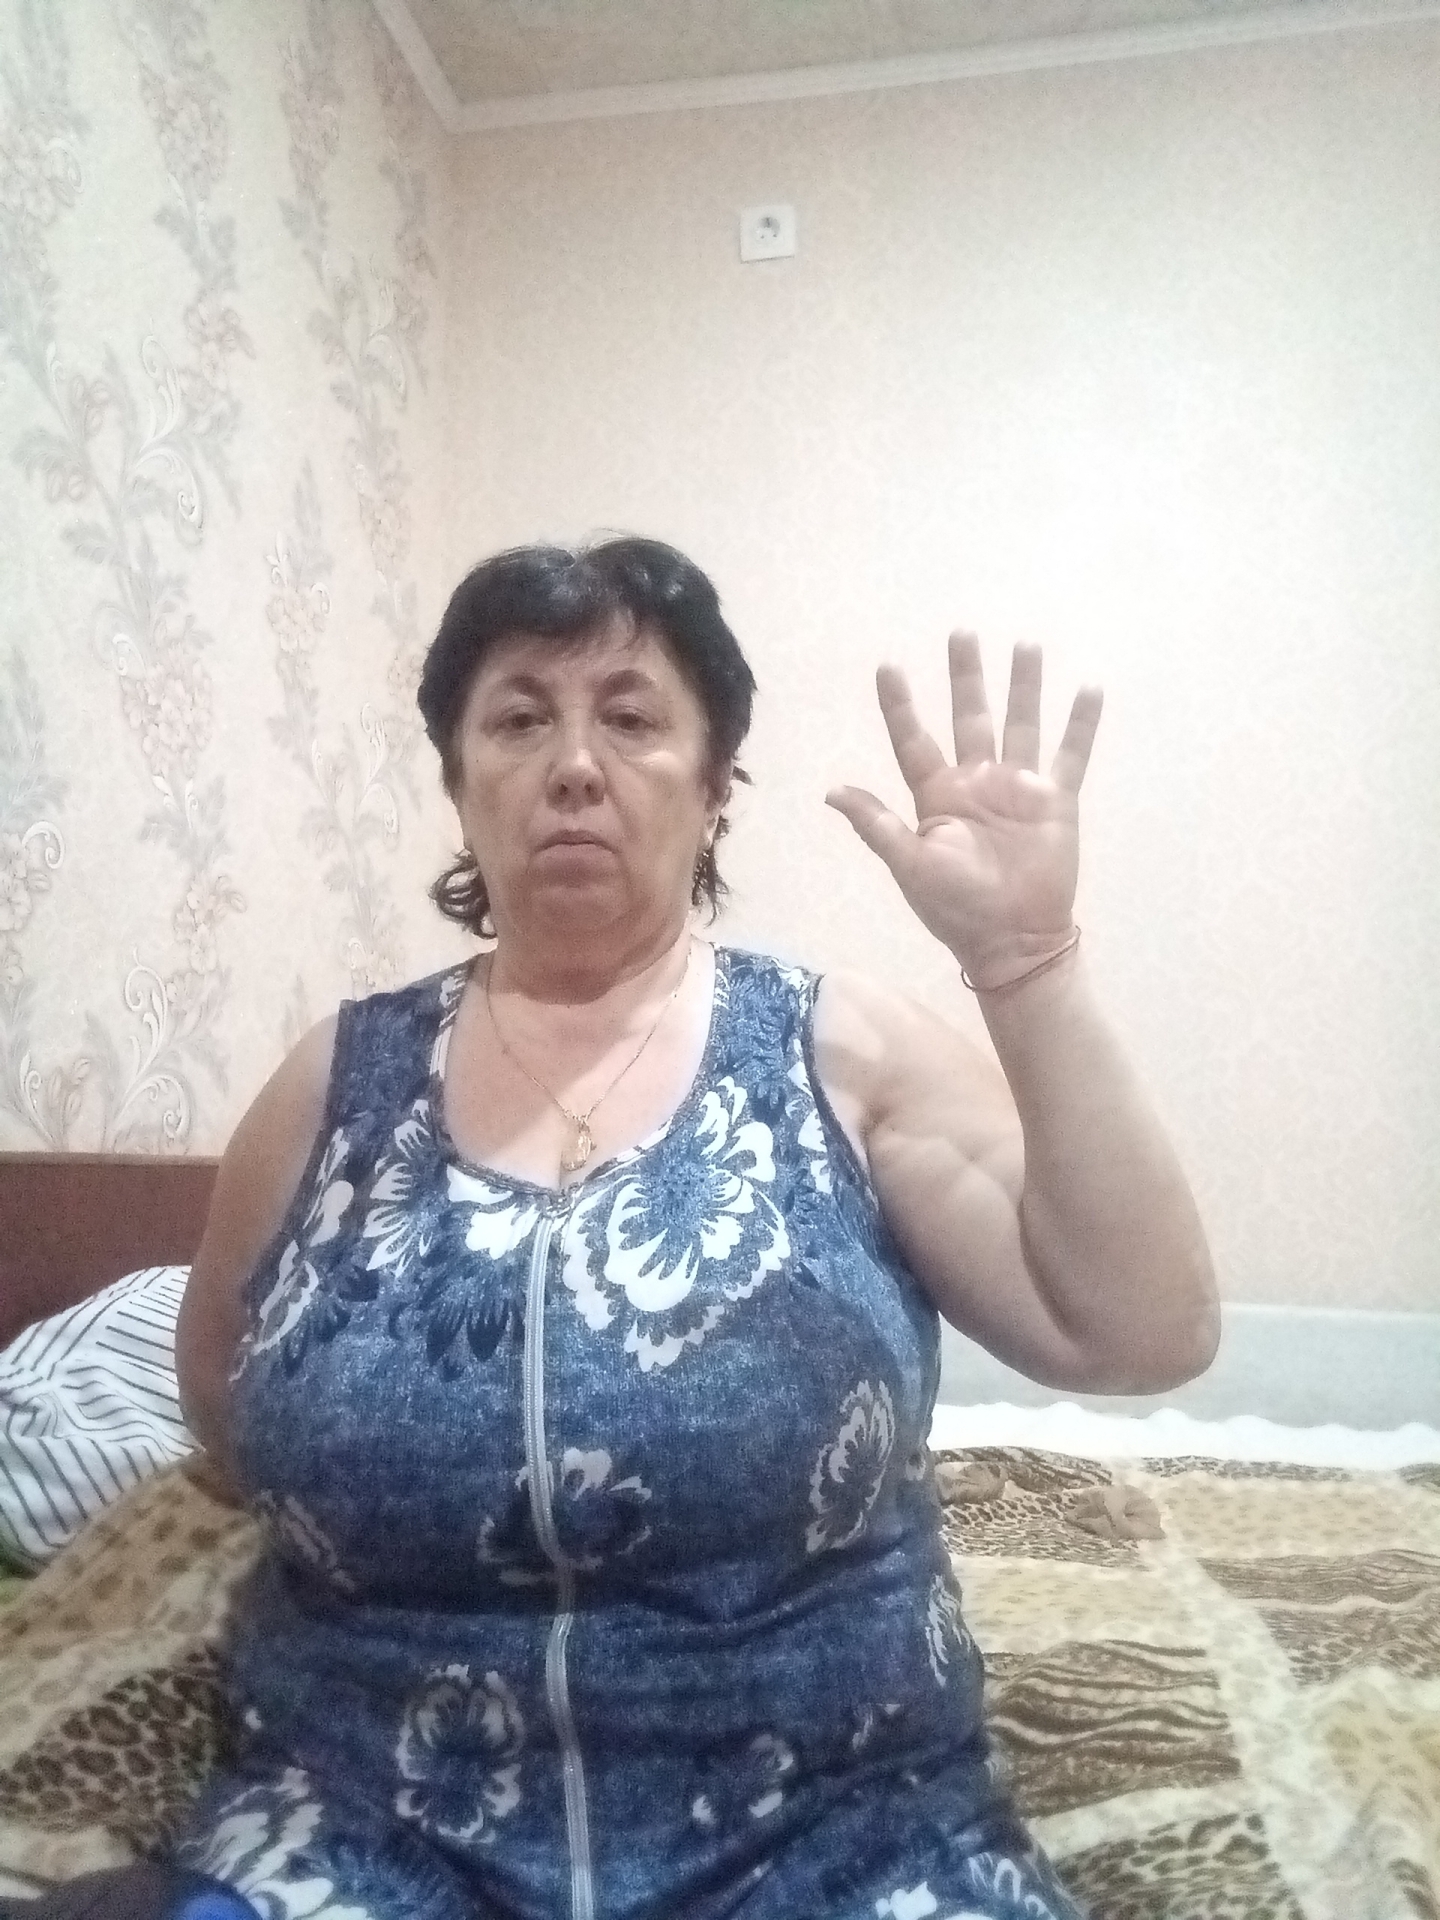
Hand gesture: palm